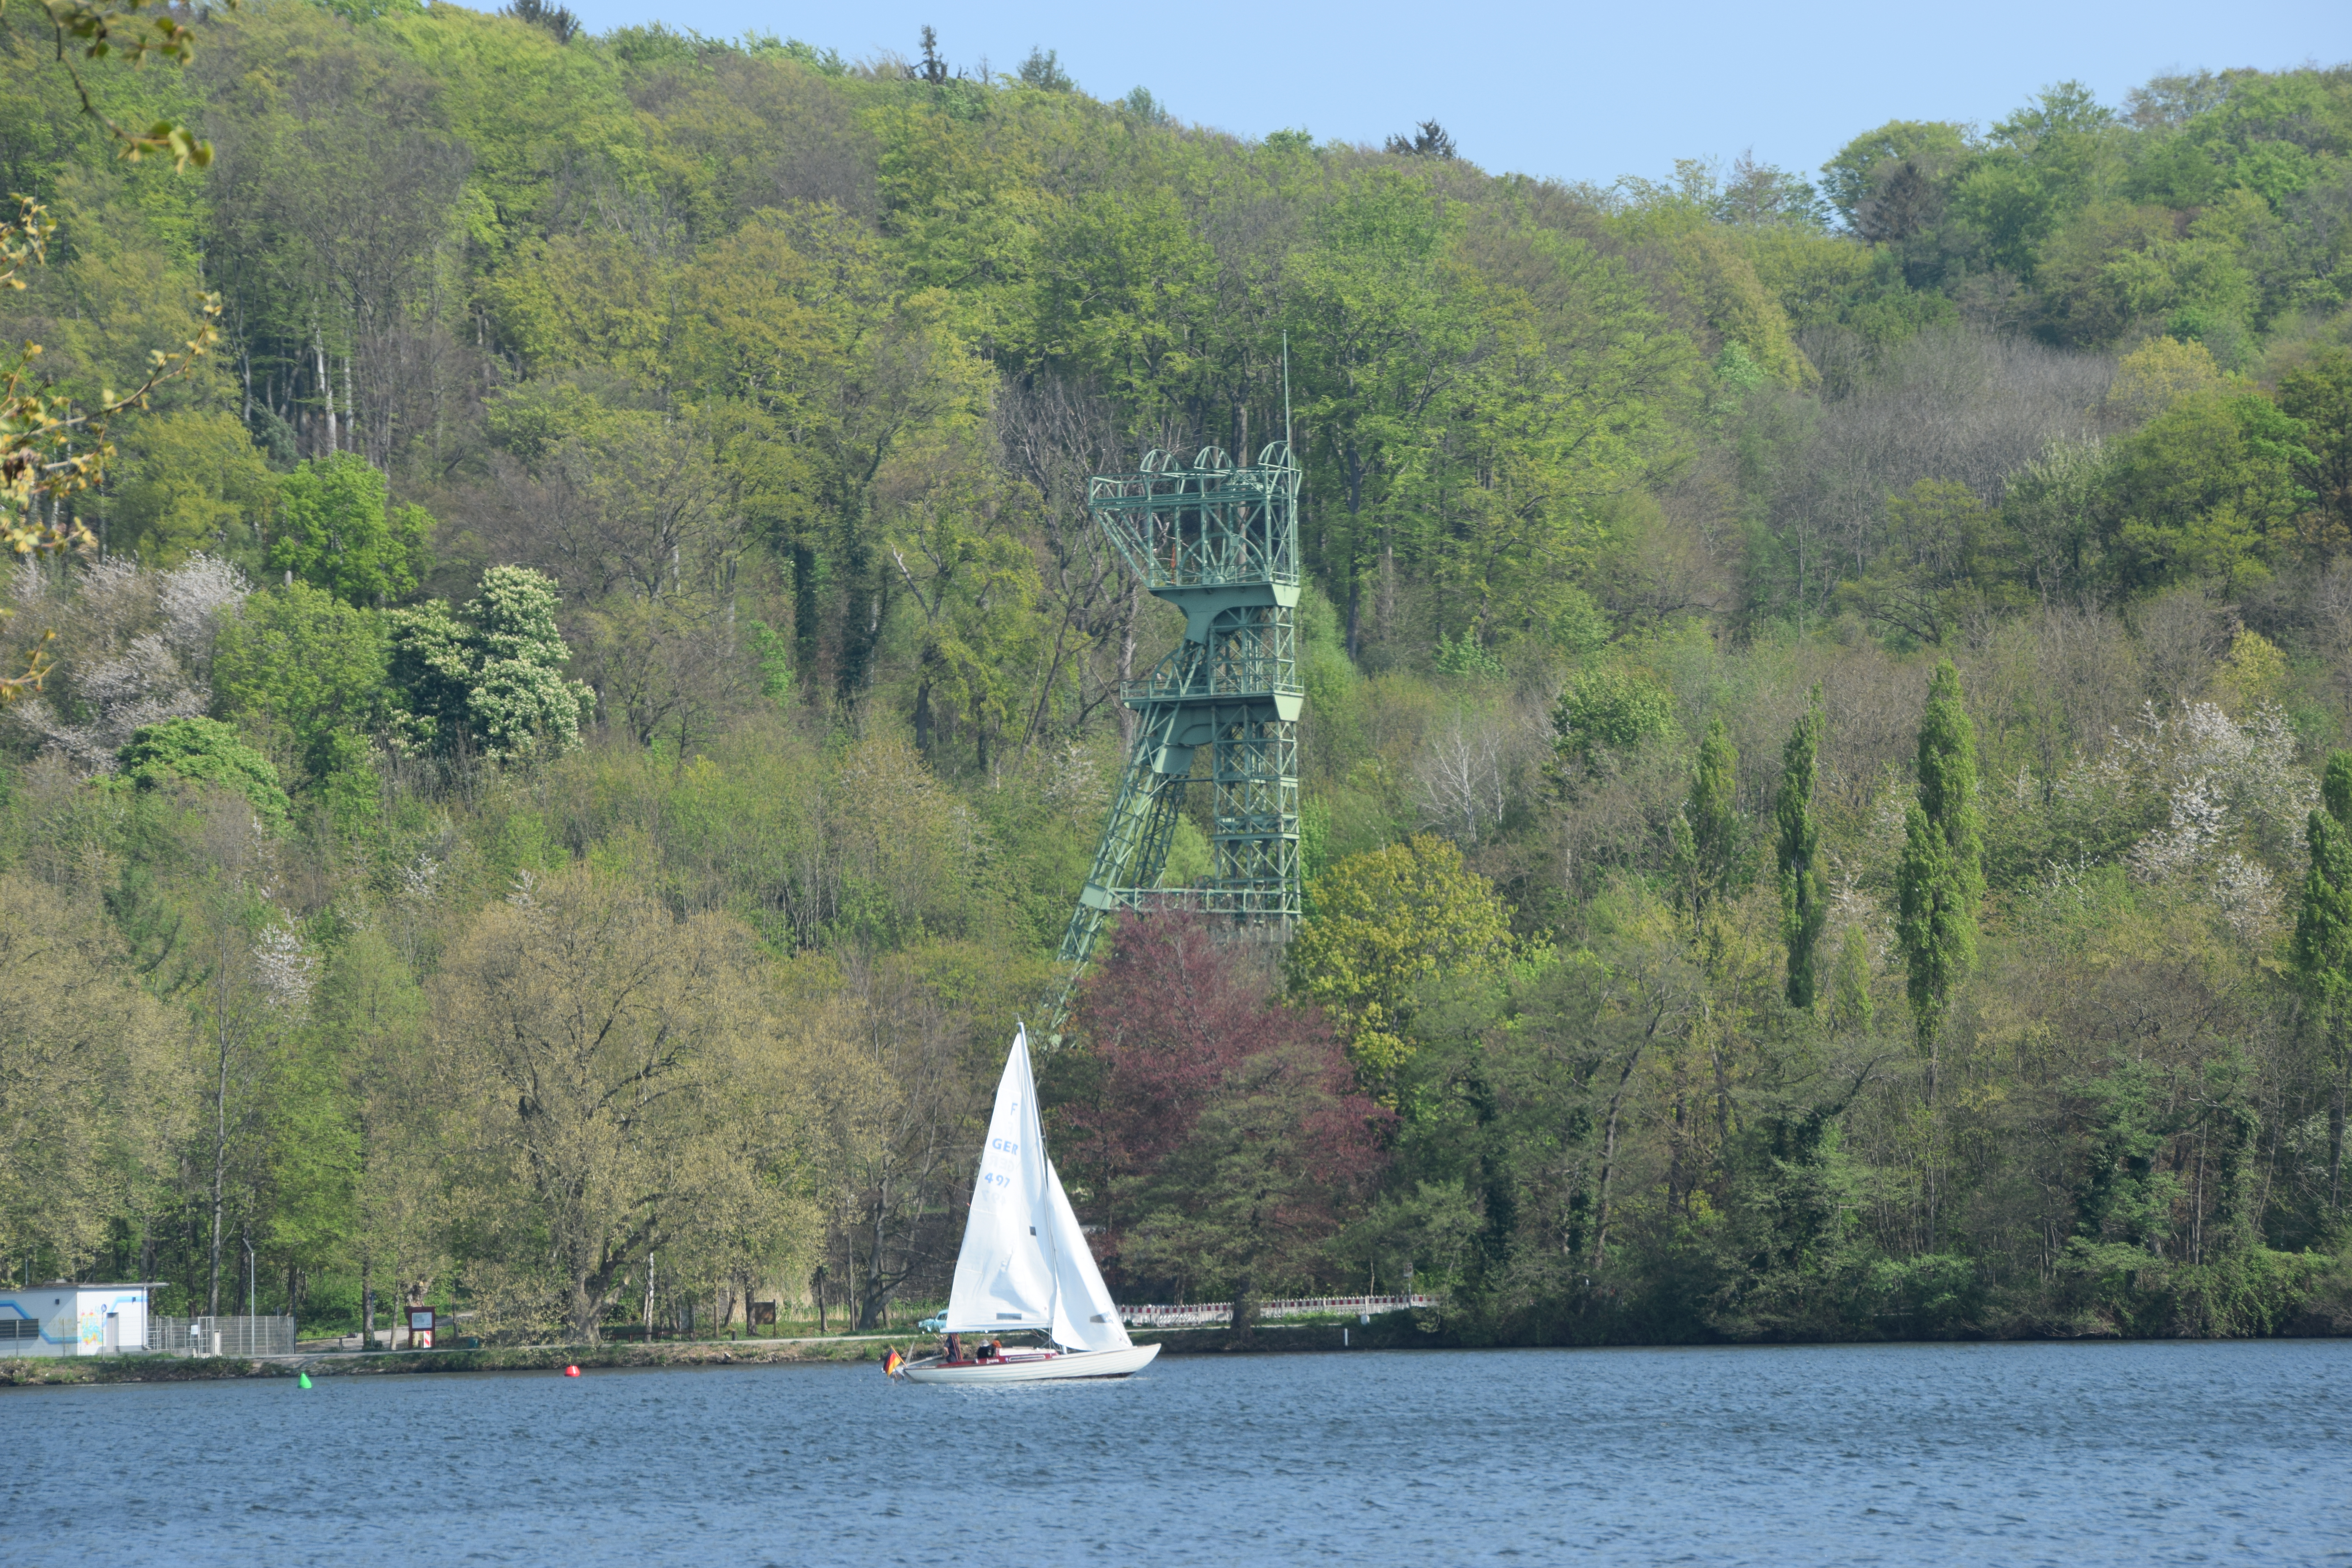
natural, water, sky, water resources, boat, watercraft, plant, tree, vehicle, lake, natural landscape, vegetation, biome, sailing, watercourse, coastal and oceanic landforms, bank, mast, woody plant, landscape, boats and boating equipment and supplies, lacustrine plain, channel, reservoir, leisure, ship, sailboat, recreation, skiff, lake district, sound, loch, forest, mountain, water transportation, reflection, inlet, coast, sail, water sport, sea, vacation, wind, ocean, riparian zone, boating, windsports, tarn